Victor Frankenstein

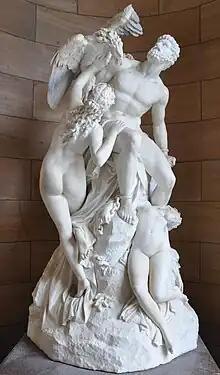
"Prometheus" by Eduard Müller (1828-1895).

Mary Shelley first refers to the Greek myth of Prometheus, struggling against the omnipotence of Zeus, stealing fire from Olympus and bringing it to mankind to help and save them. In this version of the myth, the rebellious Titan intends to break human destiny by giving them the primary element of energy, and thus of technology, as well as a symbol of Knowledge. He is Prometheus "Pyrophoros", the bearer, transporter and provider of fire. This Prometheus, whose name means "Provider", sees beyond the human condition, which he befriends. As a Titan, he enjoys immortality, and his punishment, according to Aeschylus, is to be chained to Mount Caucasus in India and tortured by the eagle, which gnaws away at his liver every day, regenerating it at night. Byron had written his poem "Prometheus" in 1816, but Percy Bysshe Shelley's "Prometheus Unbound" was another contemporary work featuring the mythical figure. Although written after "Frankenstein", between 1818 and 1819, Mary Shelley was familiar with its gestation and genesis as Percy Bysse Shelley was her lover and eventual husband. "Prometheus Unbound", a four-act play depicting the Titan, more or less mingled with the Lucifer of Milton's "Paradise Lost", a champion of moral and humanitarian virtues, freed from the yoke of Jupiter and heralding the liberation of mankind.